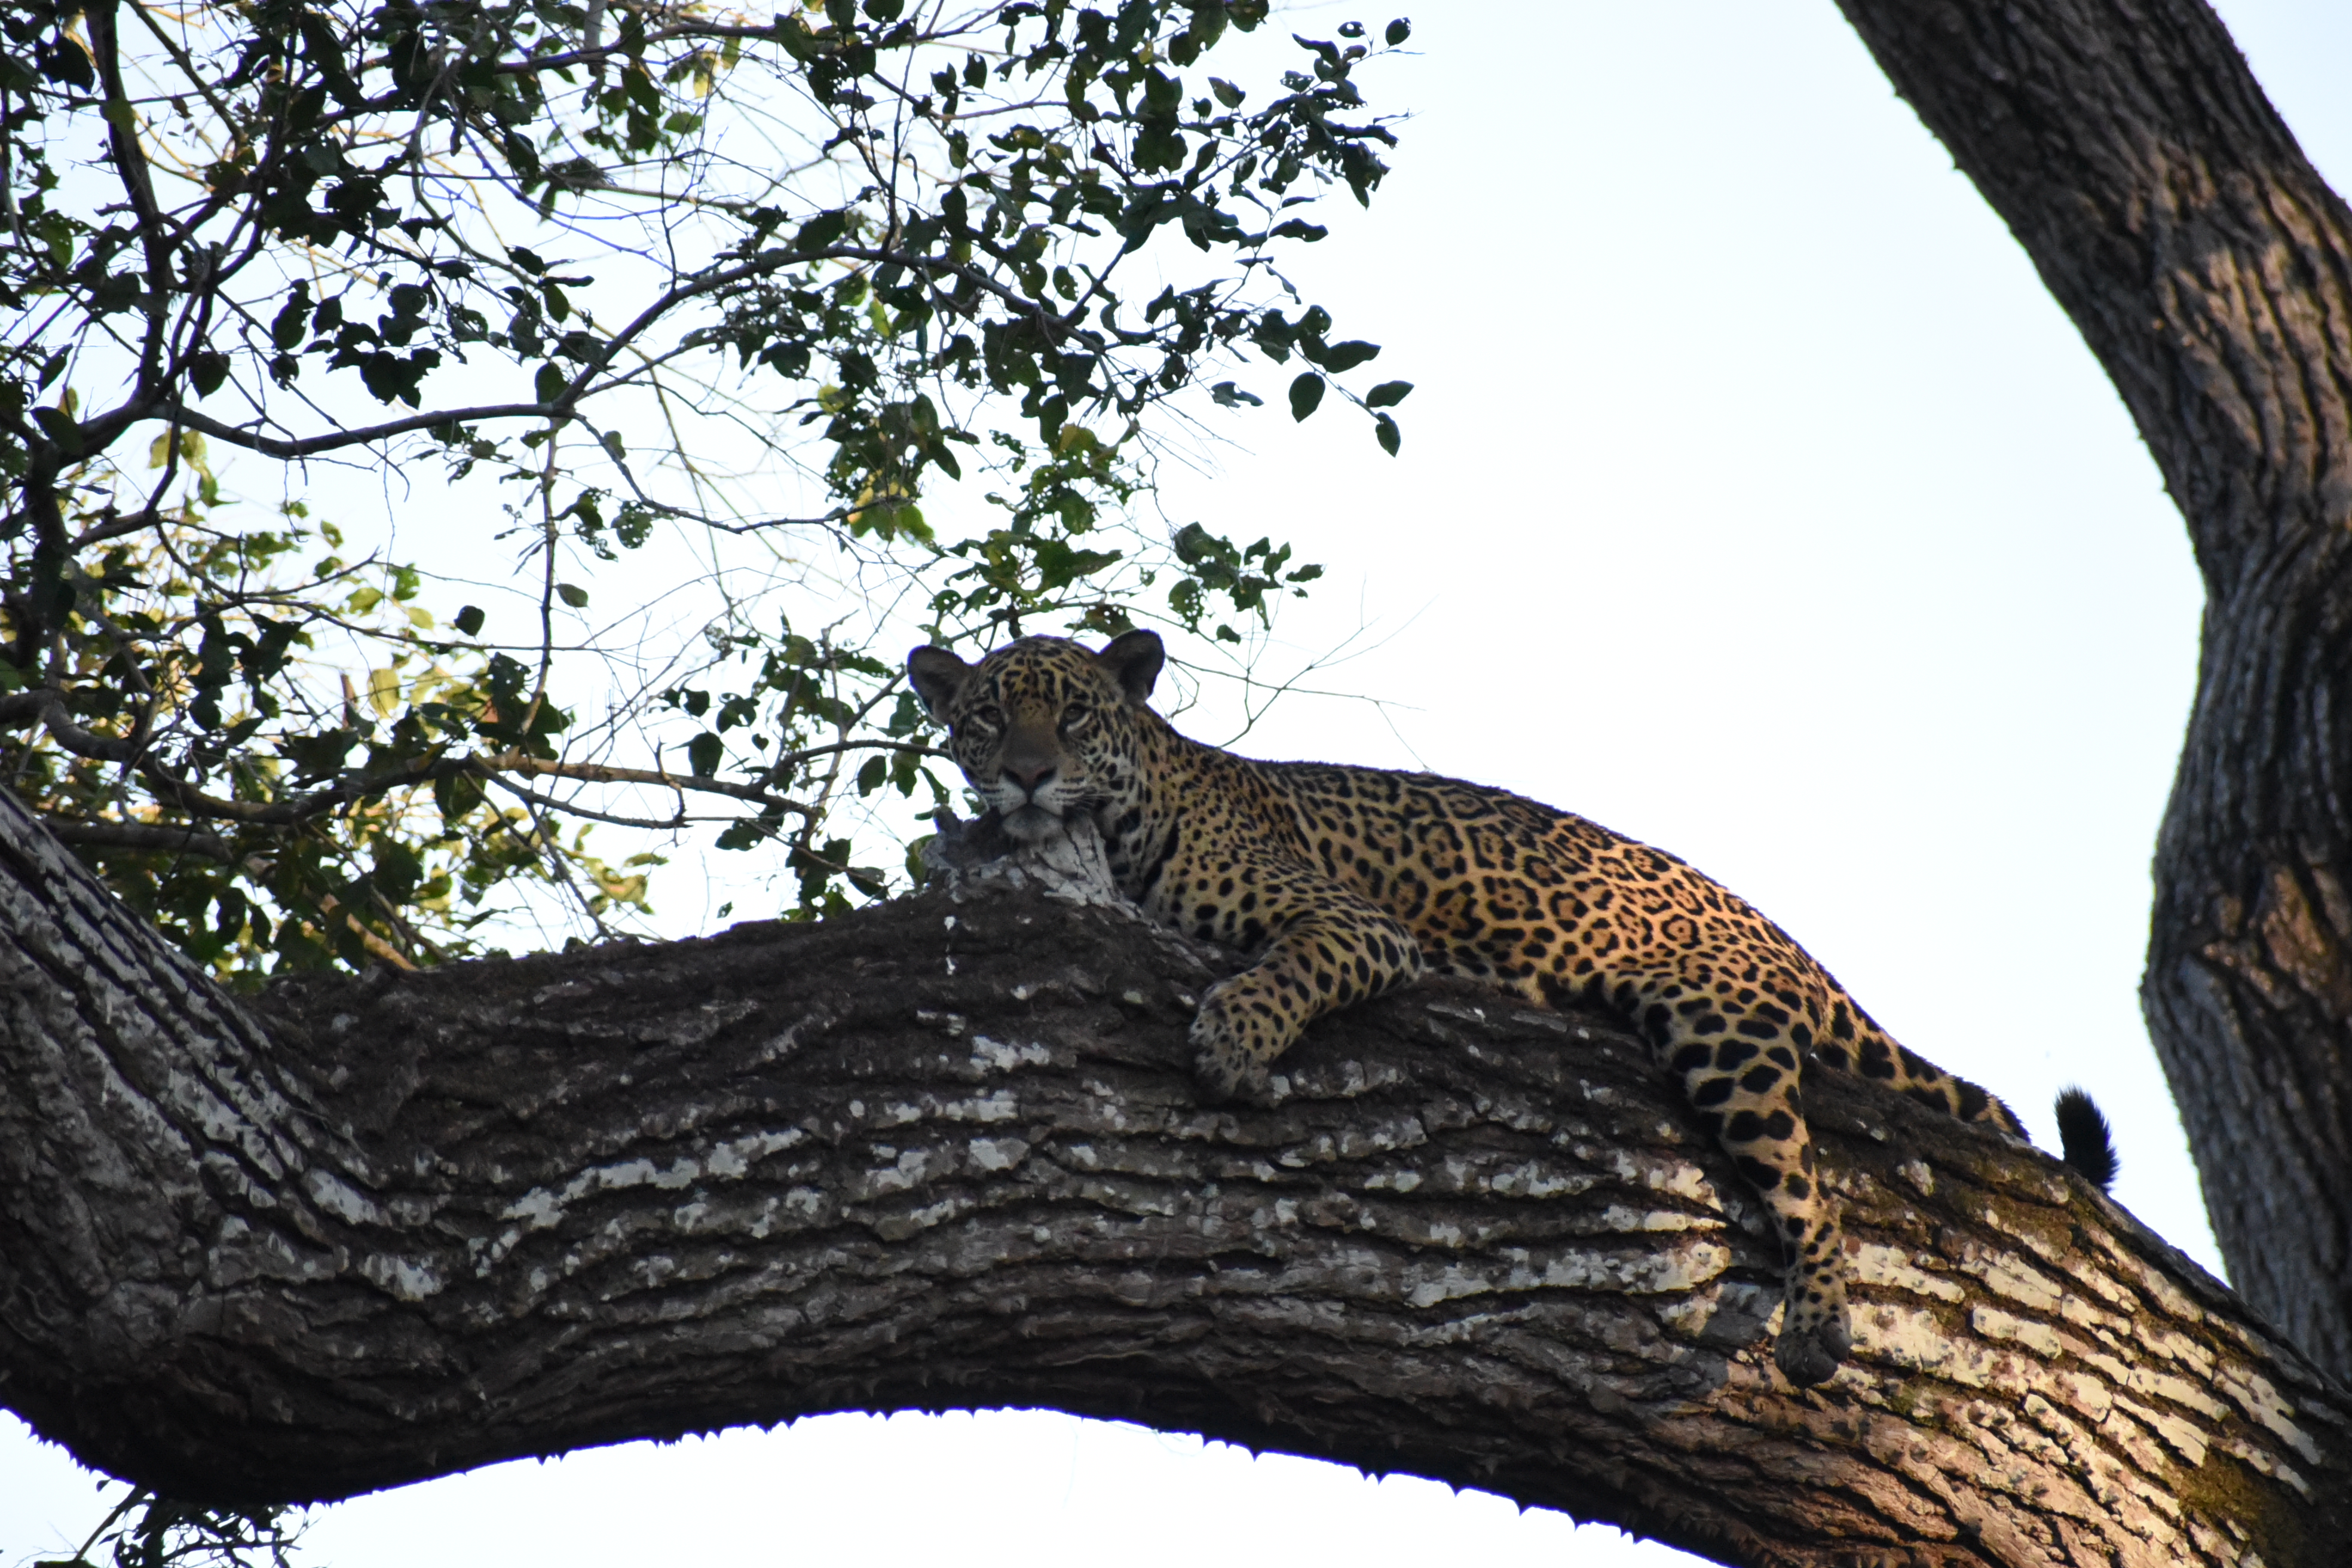
Jaguar: Benita